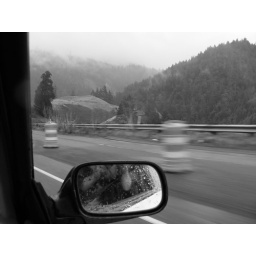
a mountain cut away. north of confusion hill high above the eel river.